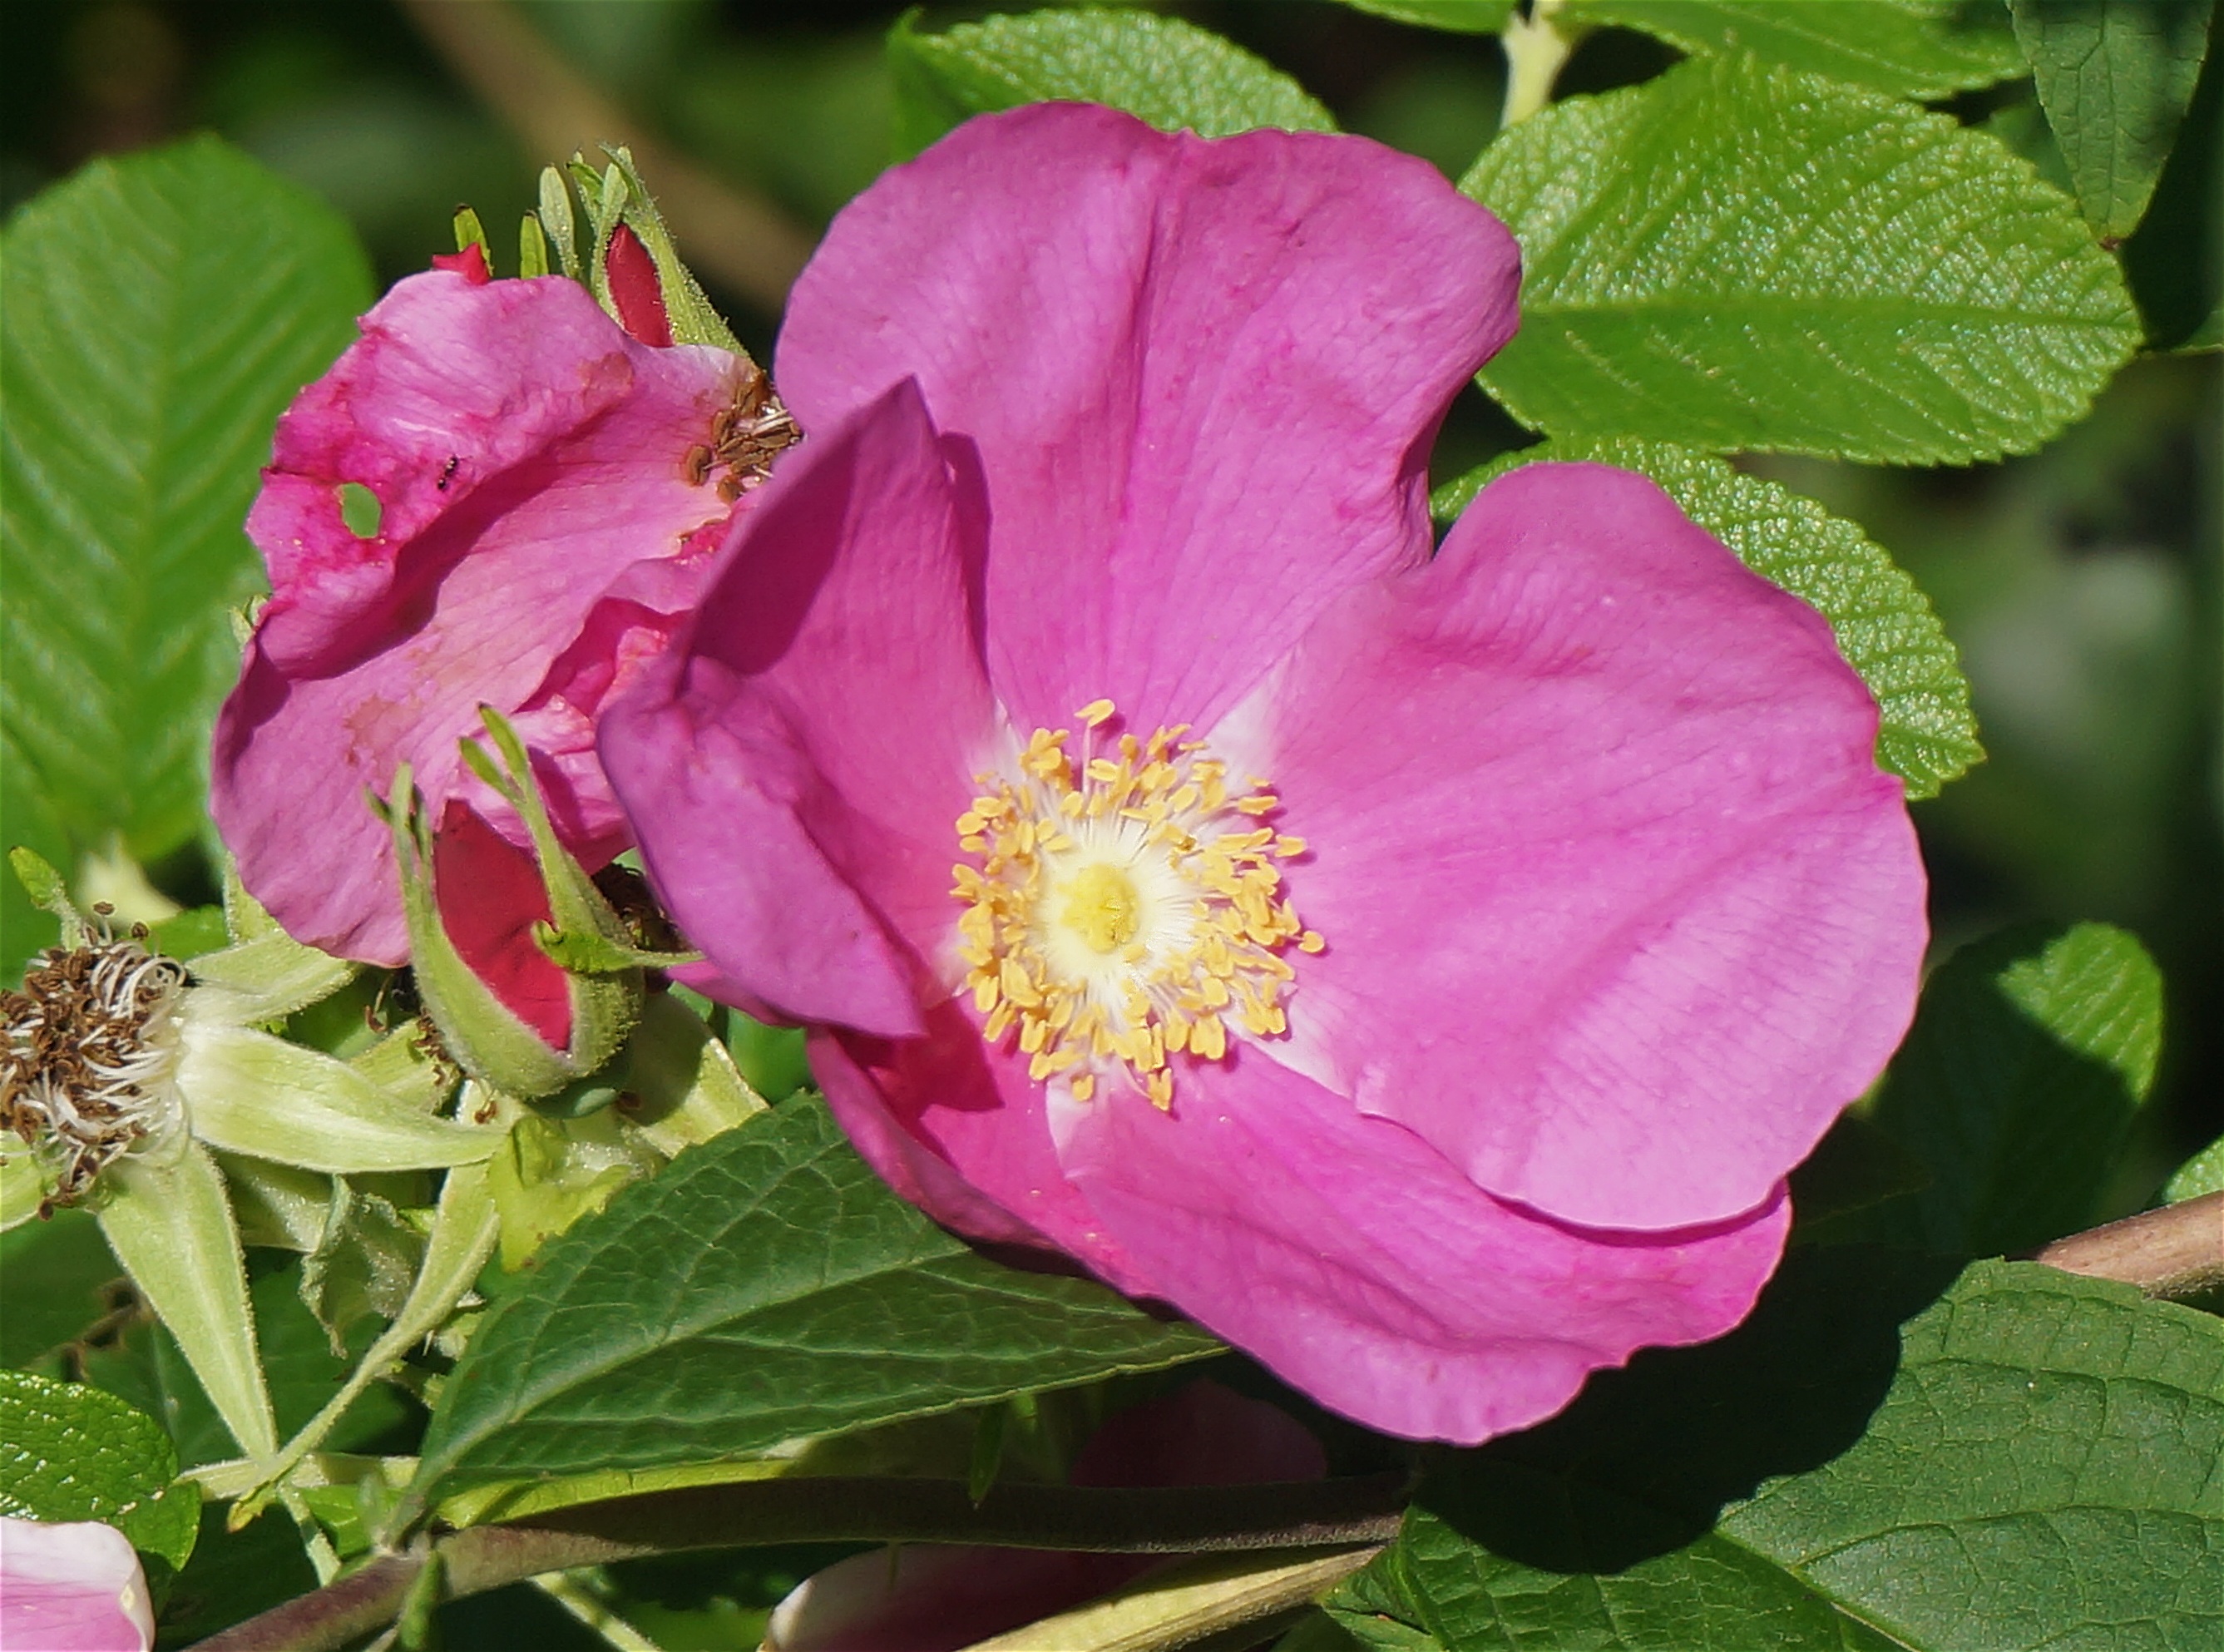
nature, blossom, plant, flower, petal, bloom, rose, natural, botany, garden, pink, flora, leaves, shrub, floribunda, rosa canina, flowering plant, garden roses, rose family, rugosa rose, rosa rugosa, land plant, rosa rubiginosa, rosa gallica, prickly rose